Turner Hill

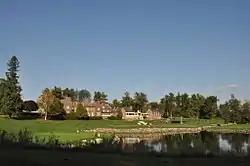

Turner Hill is a historic estate located at 315 Topsfield Road in Ipswich, Massachusetts. It was built for Charles Goodnough Rice and Ann Proctor Rice to a design by Boston architect William Rantoul. Begun in 1898 and completed in 1903, the estate echoed European country estates the couple had seen in their travels. The estate house features extensive plaster molding and detailed woodwork, notably in the reception hall, whose wildlife motifs echo those of Haddonfield Hall in Scotland. Rice died in 1943, and the estate was sold to the Missionaries of La Salette, who established a spiritual retreat on the site. It has since been converted into a golf club, with the main mansion house providing club facilities. In addition to a golf course, the grounds also have a large condominium complex.